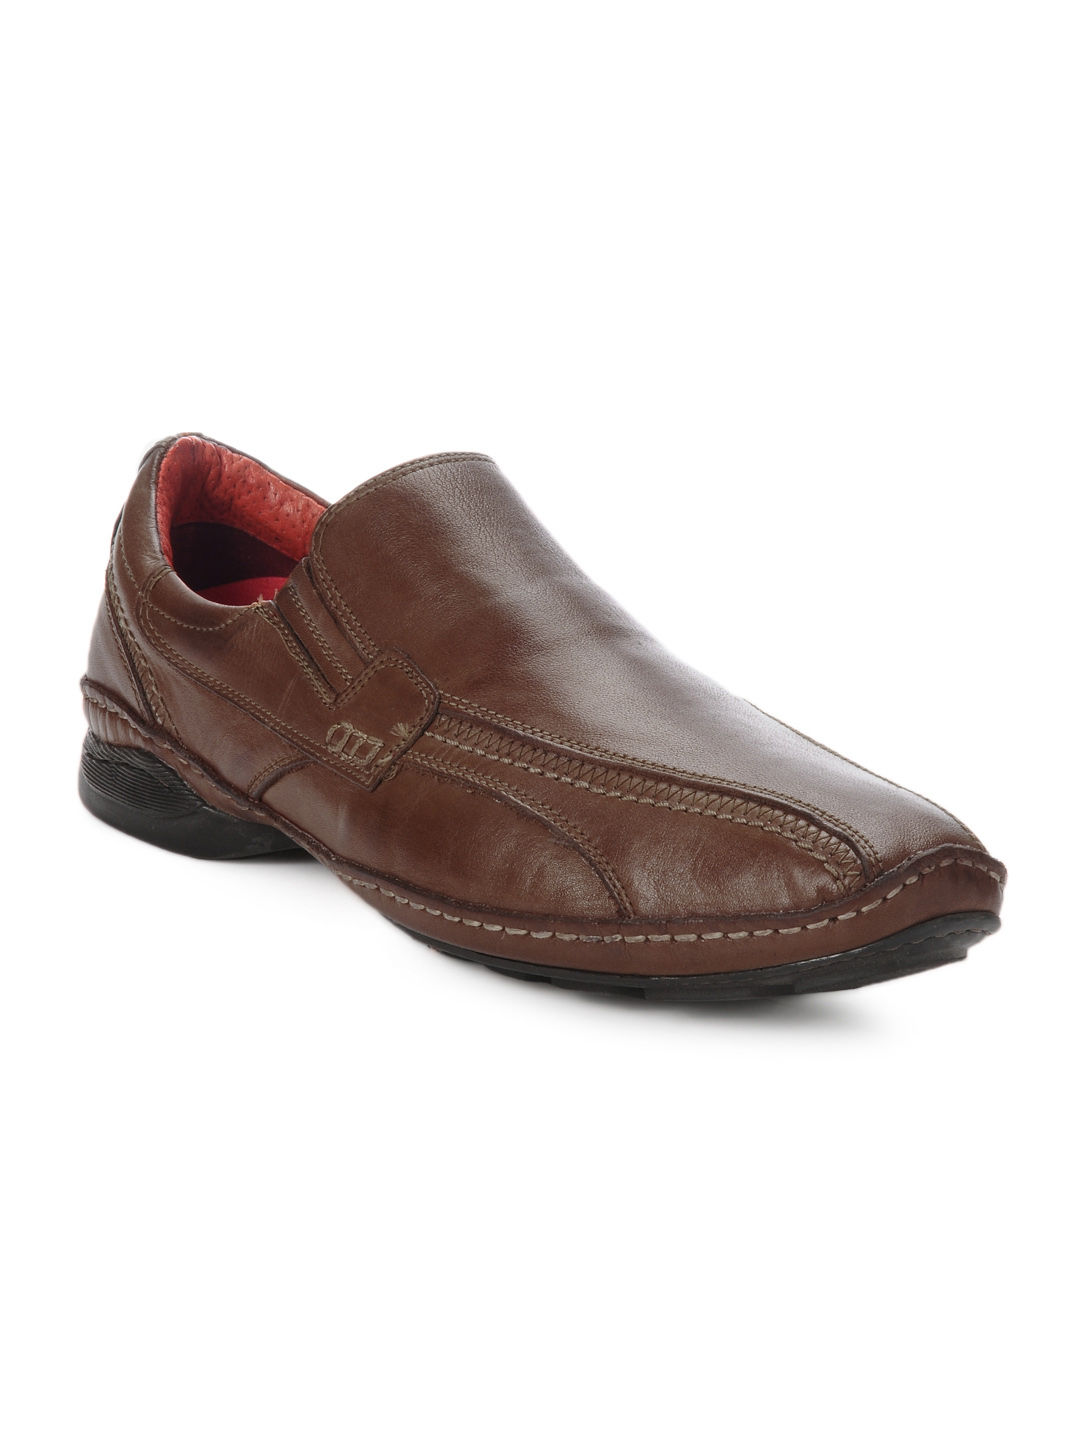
Ganuchi Men Brown Casual Shoes
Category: Footwear / Shoes / Casual Shoes
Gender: Men
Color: Brown
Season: Summer 2012
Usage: Casual